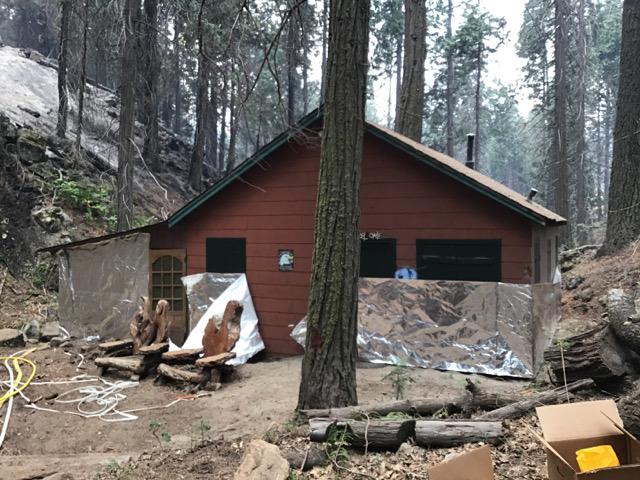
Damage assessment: no_damage